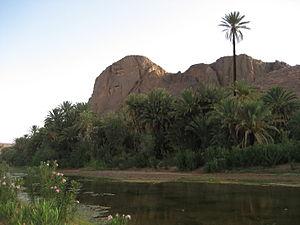
Ouarzazate est une ville et commune — municipalité — de la province de Ouarzazate, dont elle est le chef-lieu, dans la région Draâ Tafilalet. Elle est surnommée « la Porte du désert ».